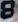
Number: 8